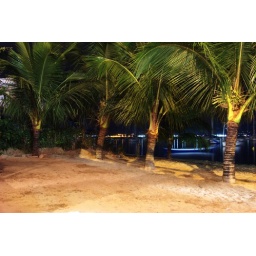
The palm trees were illuminated by the lights from a hotel, however, the sea and the boats were at complete darkness.